List of things named after Donald Trump

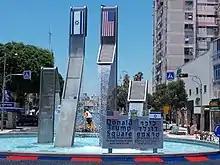
Donald Trump Square, Petah Tikva, Israel, whose name was changed to United States Square in 2023

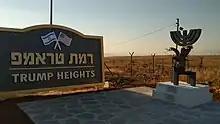
Trump Heights sign and Eagle

Note: Trump Street in the City of London, England, is not named after Donald Trump or his family. It dates from the middle of the 18th century and is named after a former inn, the Trumpeter Tavern.